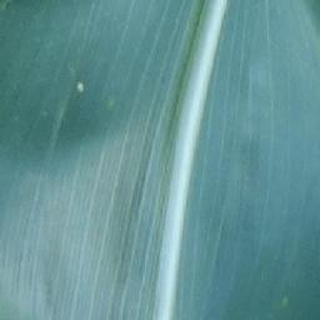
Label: healthy_corn